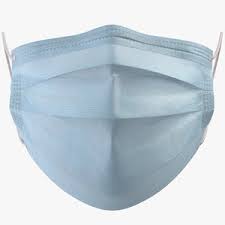
Waste category: trash